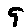
Label: 9